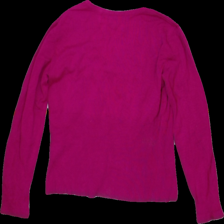
View: back
Type: Cardigan
Category: Ladies
Brand: Vila
Colors: Purple
Material: 82%viscose 18%nylon
Size: S
Trend: No trend
Stains: Yes
Price range: <50
Recommended usage: Export